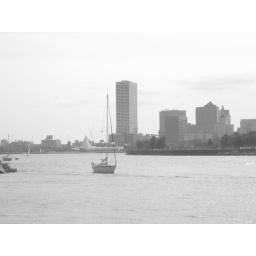
black and white harbor with city in the background